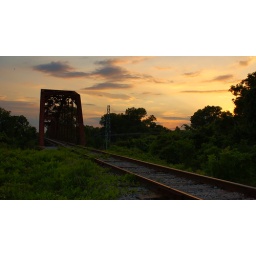
train bridge over brazos